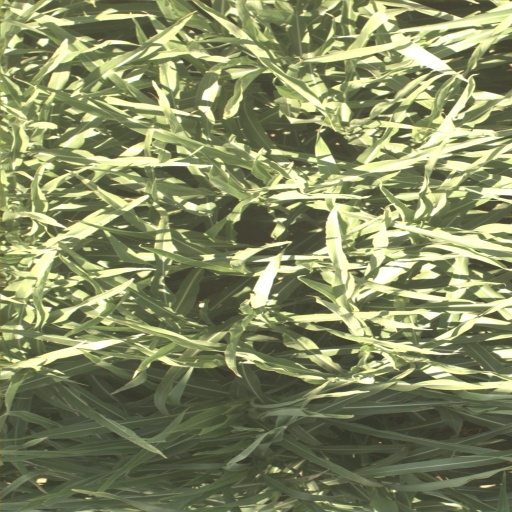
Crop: sorghum